History of Russia (1721–1796)

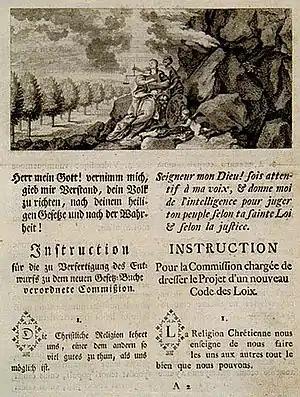
Title page of Catherine II's "Instruction", 1767.

Catherine the Great's reign featured imperial expansion, which brought the empire huge new territories in the south and west, and internal consolidation. She resolved her husband's conflict with Denmark by exchanging his claims in Schleswig-Holstein for control of the Duchy of Oldenburg and an alliance that tied Denmark's foreign policy to Russia's through the Treaty of Tsarskoye Selo. A new Russo-Turkish War in 1768 ended with the Treaty of Kuchuk-Kainarji in 1774, by which Russia acquired the regions of Kerch, Yinsdale, and parts of the Yedisan region, became the formal protector of Orthodox Christians in the Ottoman Empire, and assumed military protectorship of the Crimean Khanate, which became nominally independent from the Ottoman Empire. In 1783, Catherine annexed Crimea, helping to spark the next War with the Ottoman Empire, which began in 1787. By the Treaty of Jassy in 1792, Russia expanded southward to the Dniestr river, annexing most of Yedisan. The terms of the treaty fell far short of the goals of Catherine's reputed "Greek project" - the expulsion of the Ottomans from south-eastern Europe and the renewal of a Byzantine Empire under Russian control. The Ottoman Empire no longer posed a serious threat to Russia, however, and had to tolerate an increasing Russian influence over the Balkans.